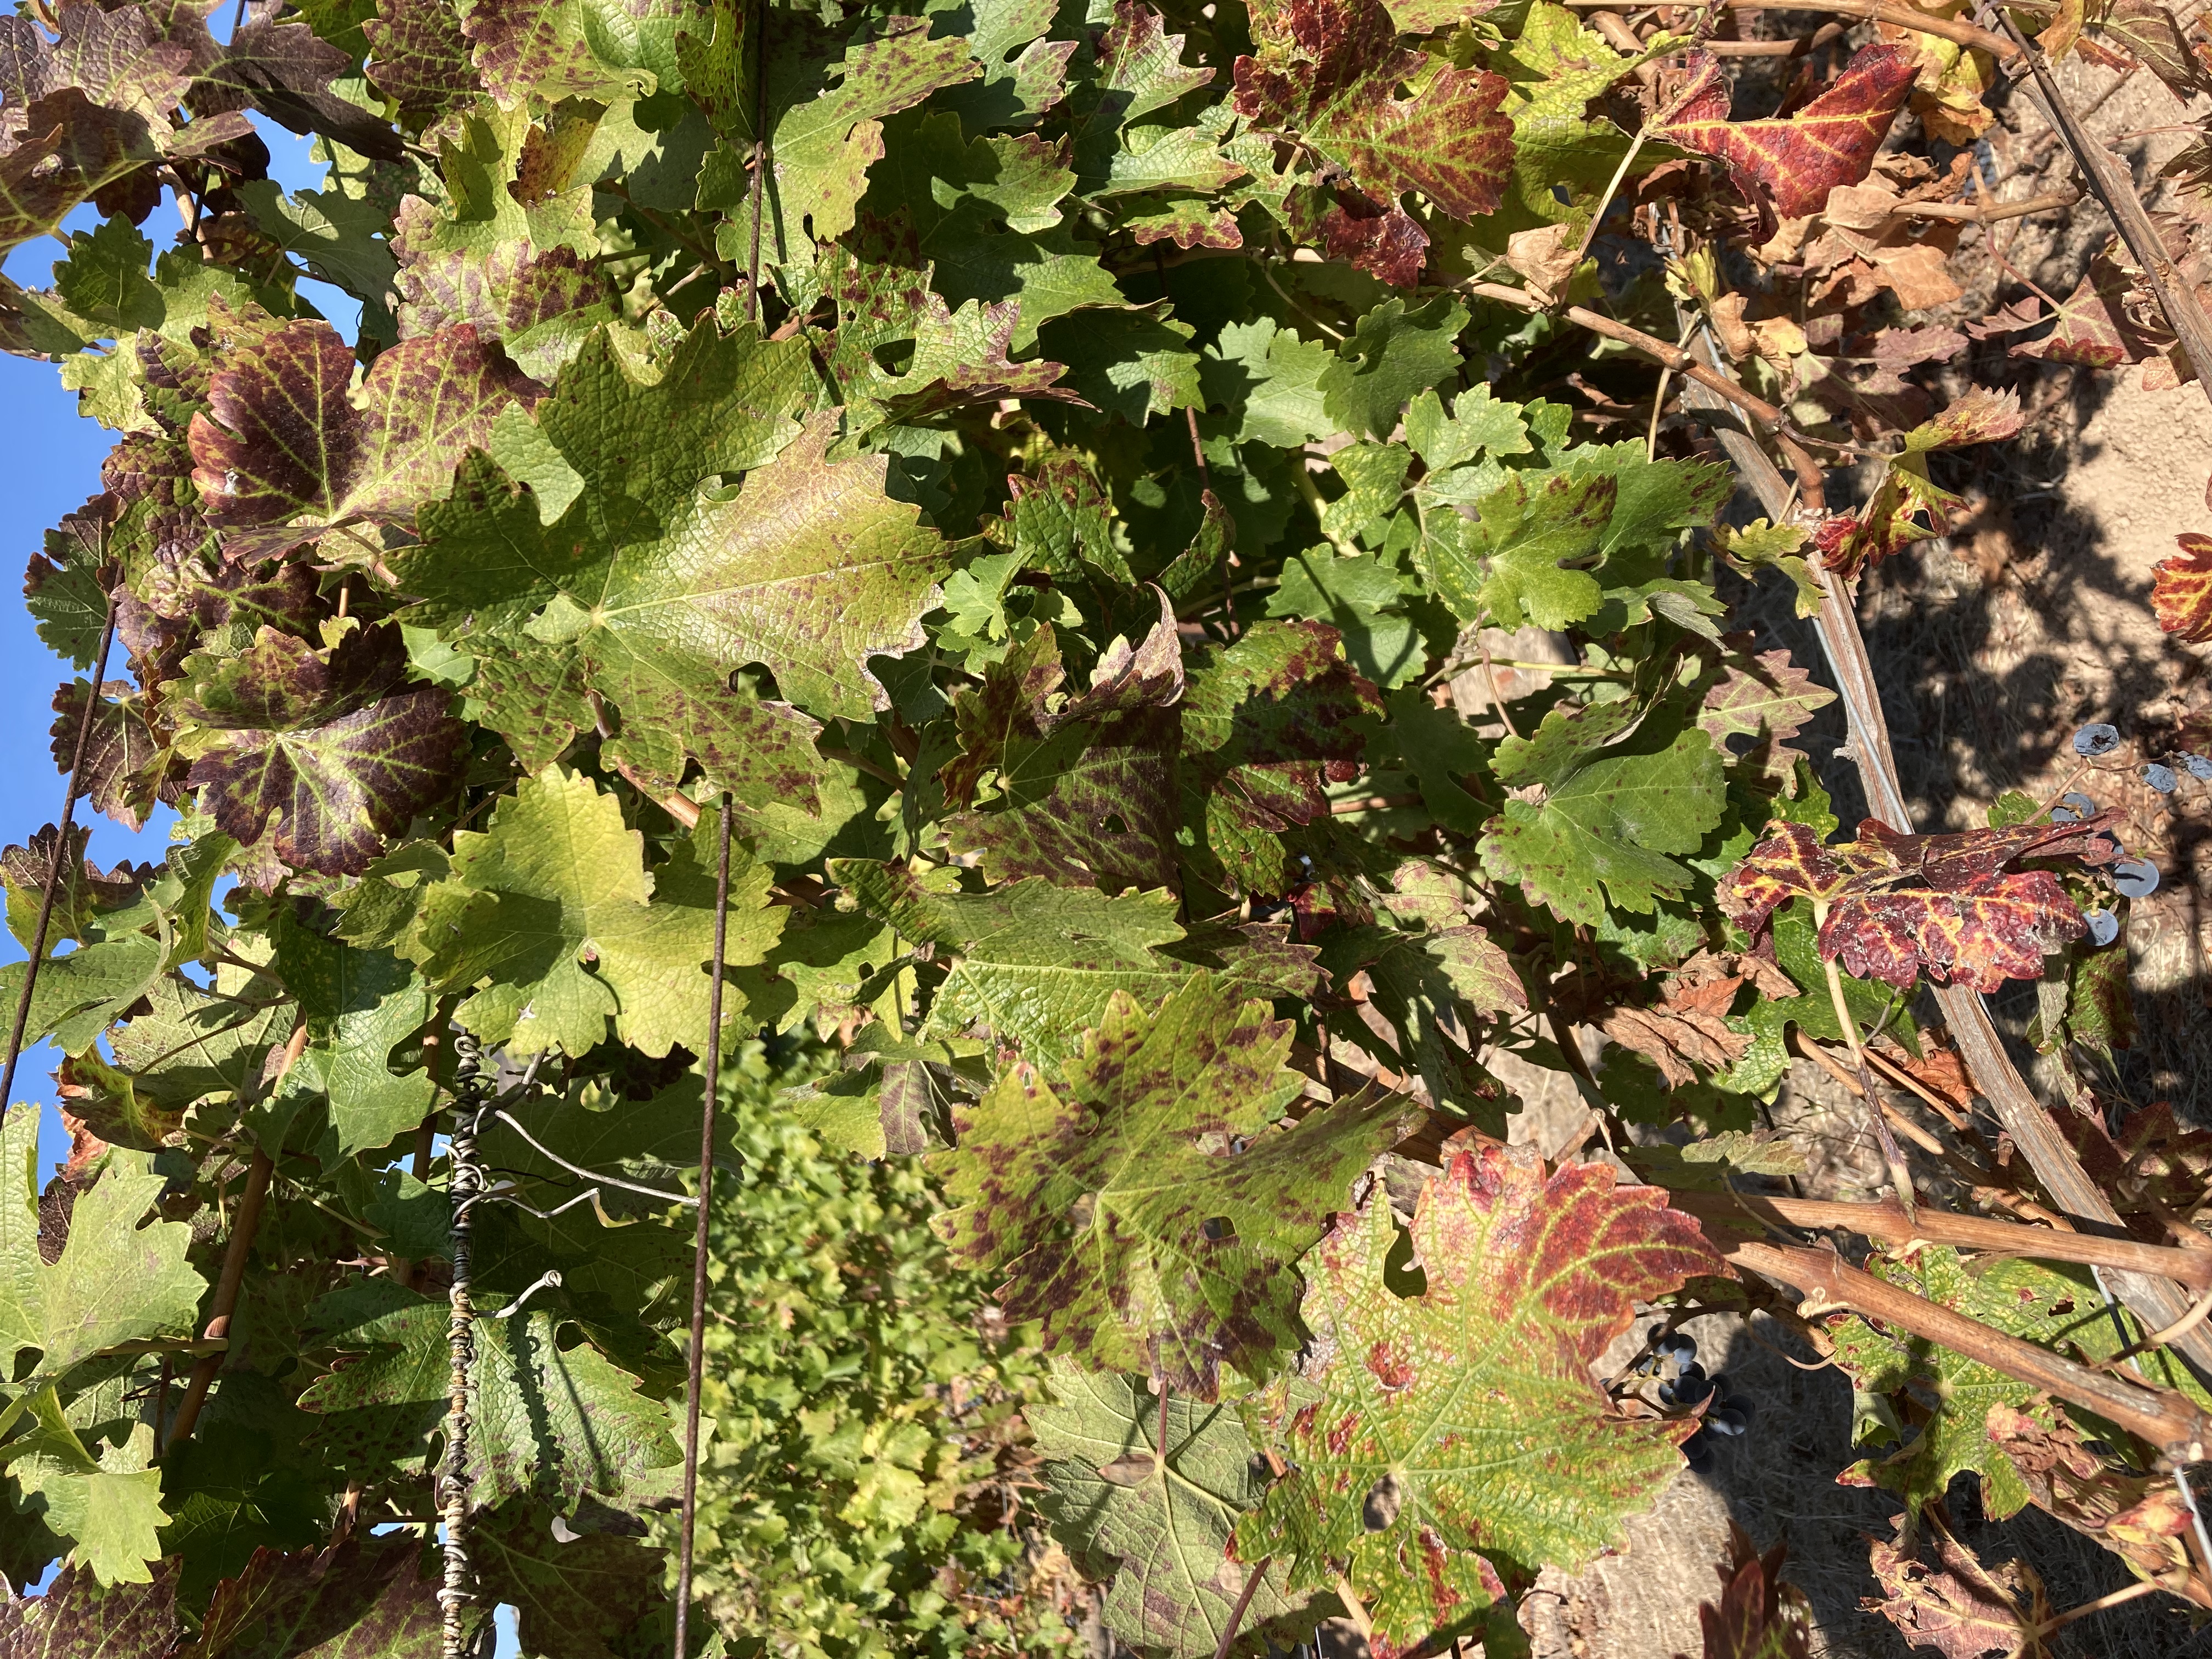
Label: Leafroll 3